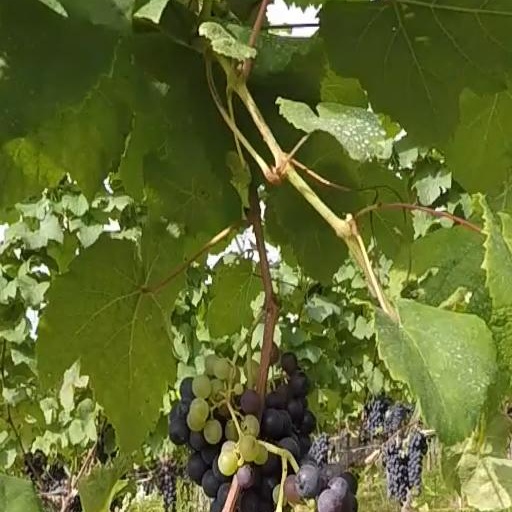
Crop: grape